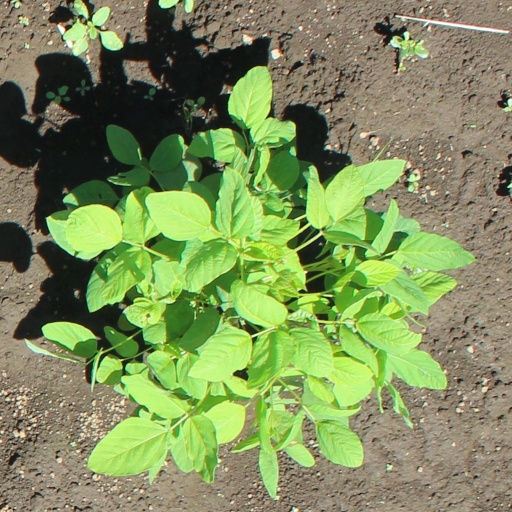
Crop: soybean